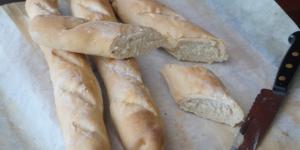
pan frances casero